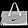
Label: Bag